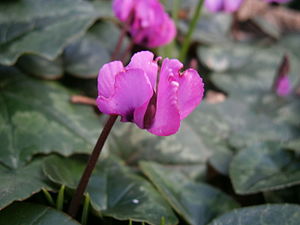
Tidlig alpeviol
Tidlig alpeviol (Cyclamen coum)